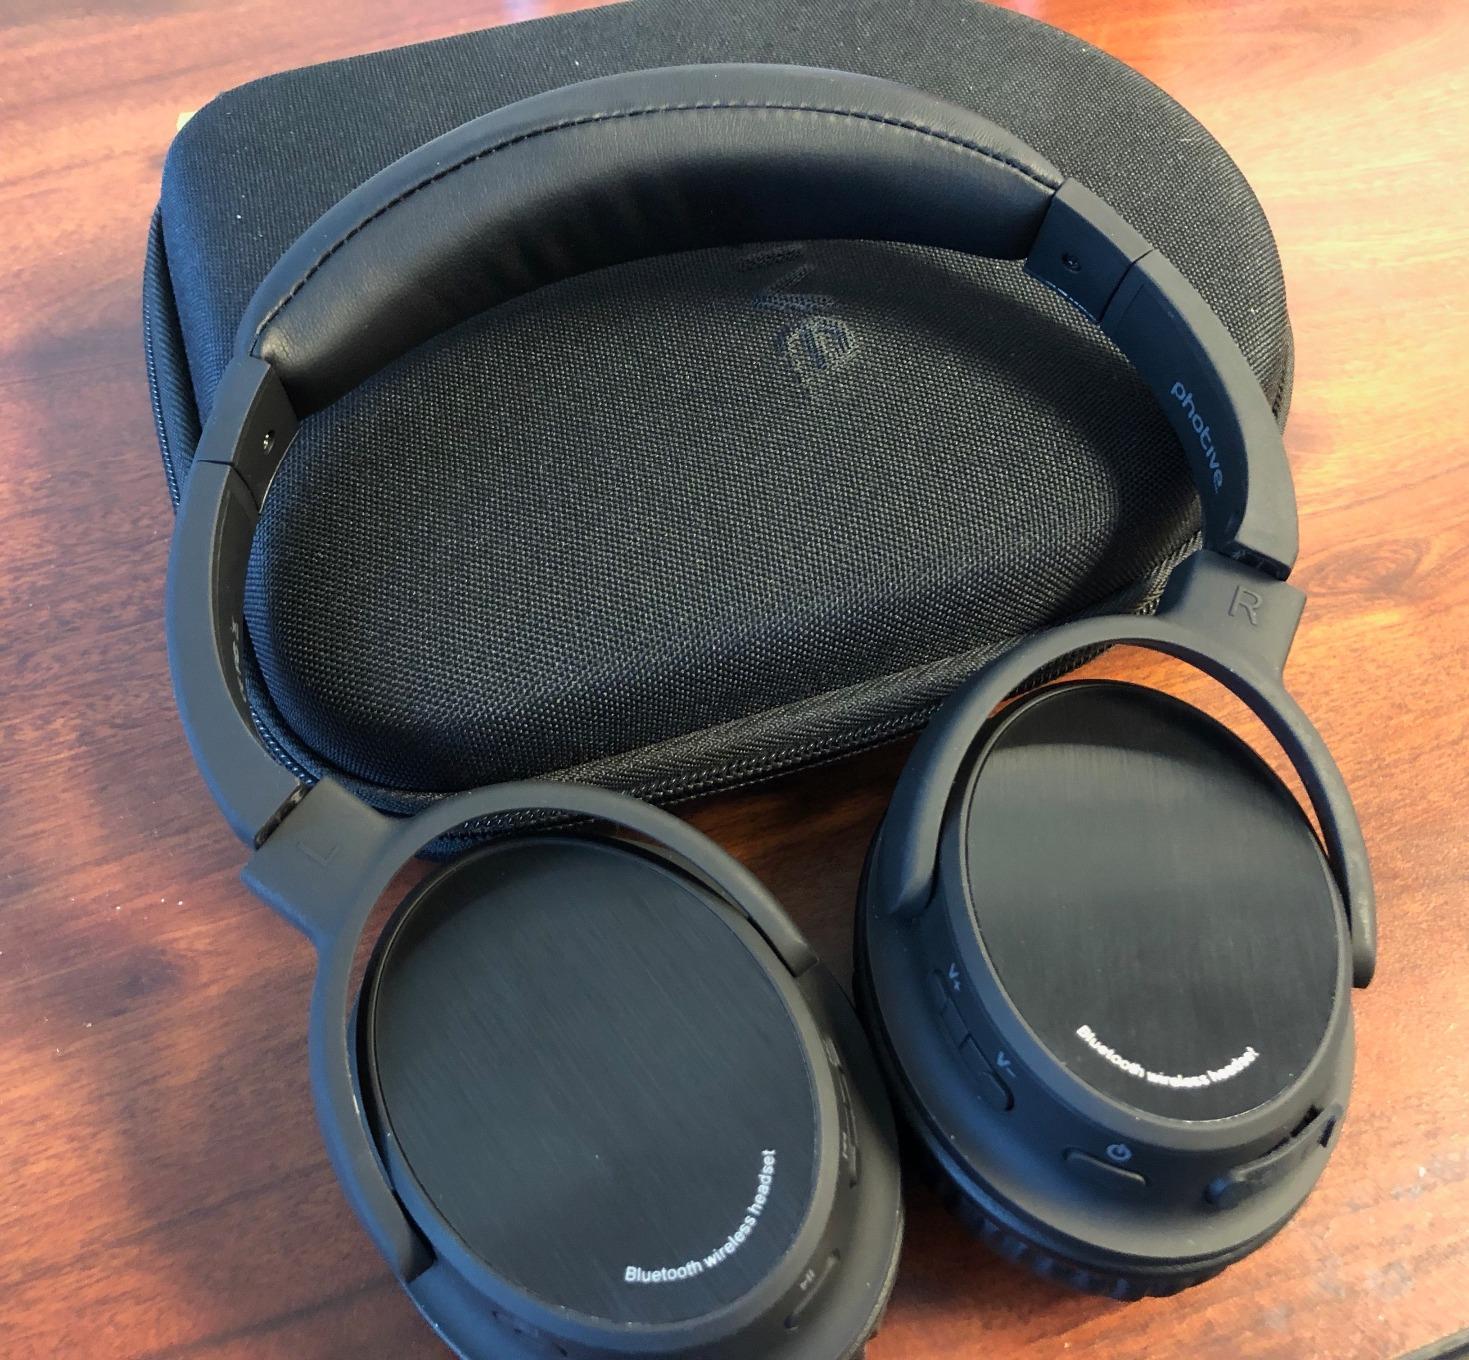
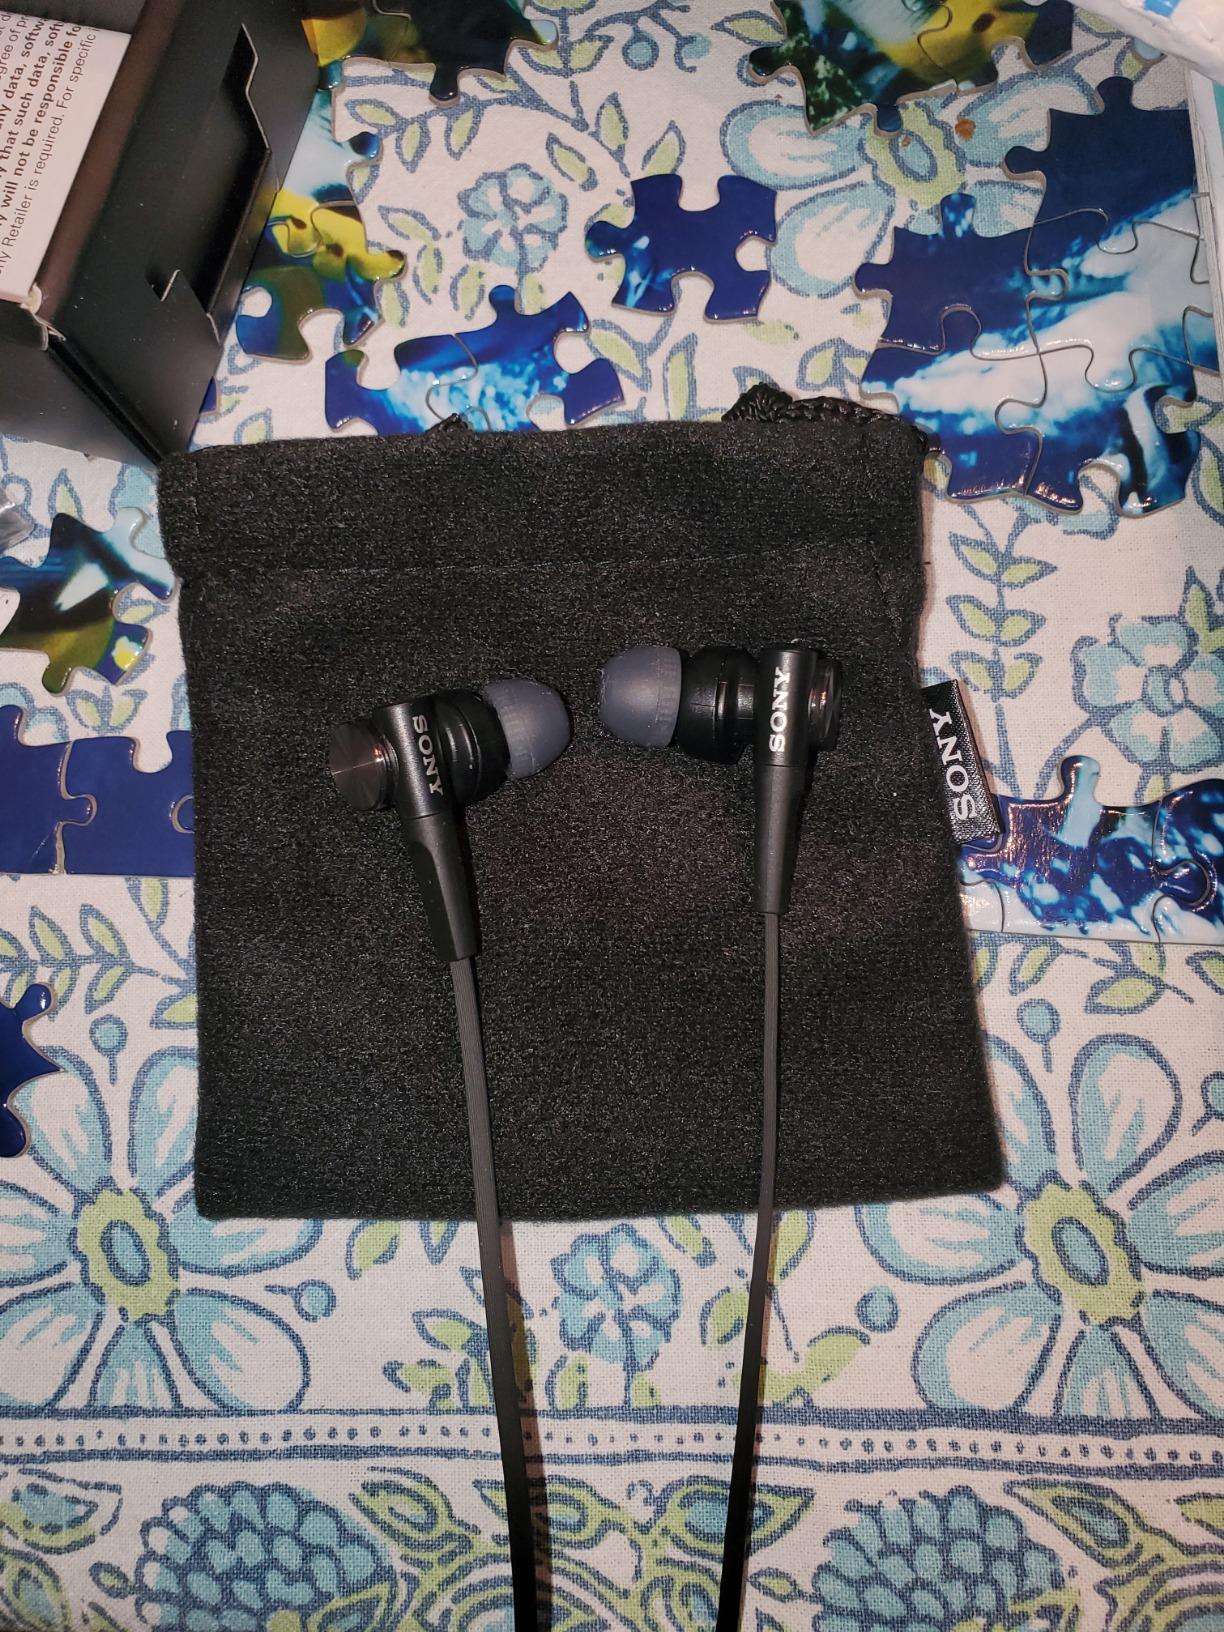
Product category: headphones
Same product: no